Zul Kifl Salami

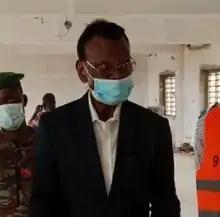
Zul Kifl Salami

Zul Kifl Salami is a politician from Benin. He was a minister in the PRPB government. He holds a doctorate in economics.